Delivery (commerce)

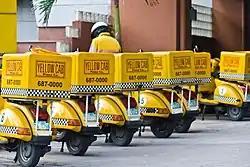
Pizza delivery scooters in the Makati Business District, Manila, Philippines

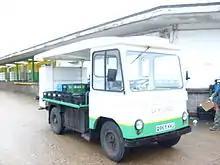
A Dairy Crest Smiths Elizabethan electric Milk float used to deliver fresh milk to people's doorsteps

Delivery is the process of transporting goods from a source location to a predefined destination. Cargo (physical goods) is primarily delivered via roads and railroads on land, shipping lanes on the sea, and airline networks in the air. Certain types of goods may be delivered via specialized networks, such as pipelines for liquid goods, power grids for electrical power and computer networks such as the Internet or broadcast networks for electronic information. Car transport is a particular subgroup; a related variant is Autorack, which involves the transport of autos by railroads.